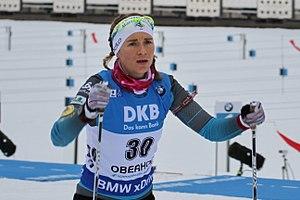
Anaïs Bescond, née le 15 mai 1987 à Aunay-sur-Odon, est une biathlète française appartenant à l'Armée de terre, actuellement en activité.